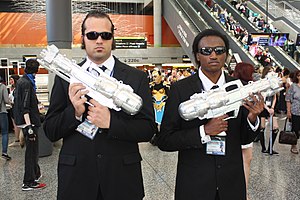
Men in Black
Men in Black er en amerikansk film fra 1997, instrueret af Barry Sonnenfeld. Filmen er baseret på tegneserien The Men in Black, der er bygget på en populær konspirationsteori om Mænd i sort.